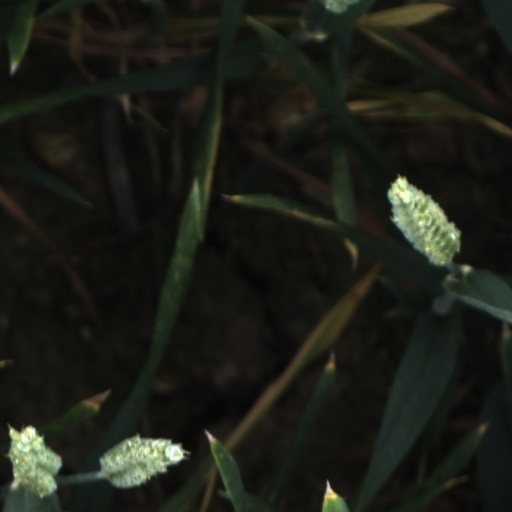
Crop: wheat